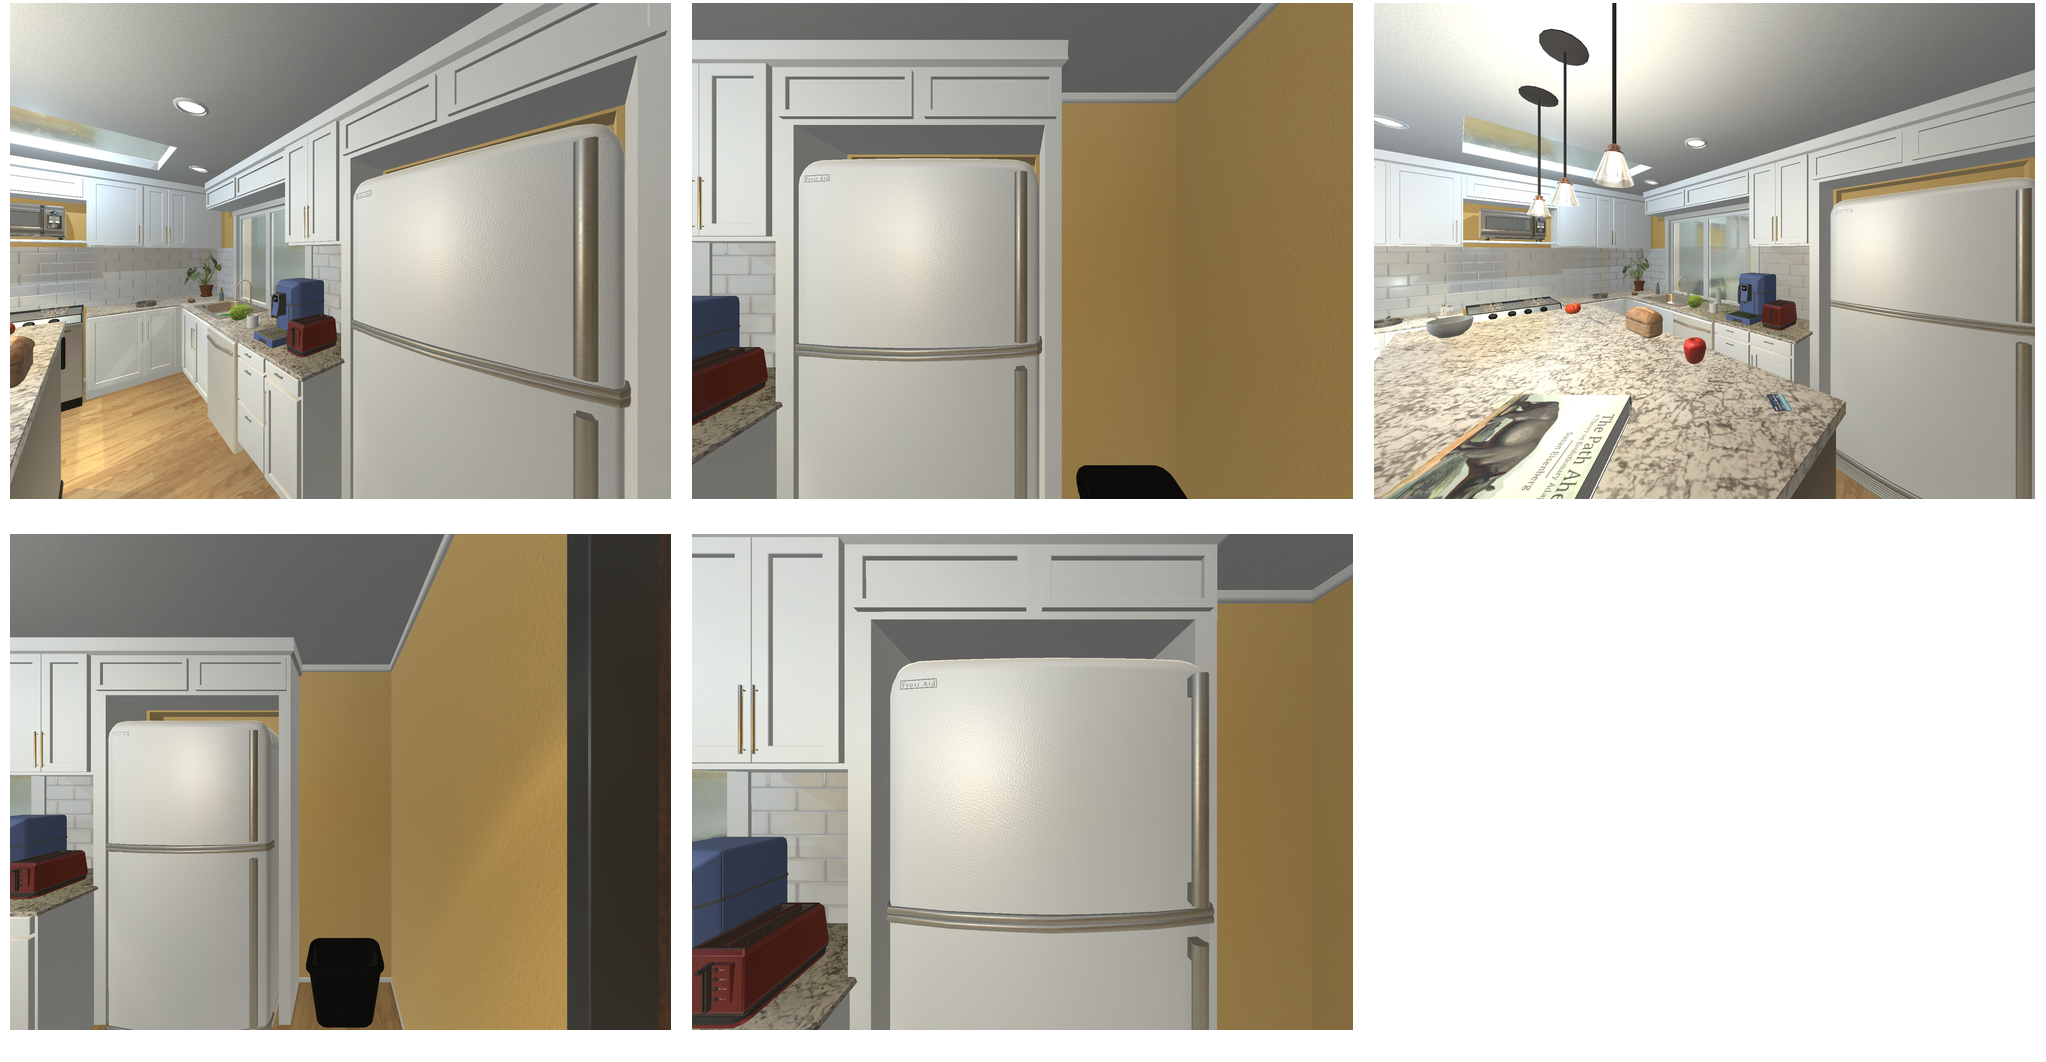Task instruction: Open the fridge.
Answer: {"task_instruction": "Open the fridge.", "nodes": ["handle1", "handle2", "fridge"], "edges": [{"functional_relationship": "openorclose", "object1": "handle1", "object2": "fridge", "spatial_relations": ["close", "in_front_of"], "is_touching": true}, {"functional_relationship": "openorclose", "object1": "handle2", "object2": "fridge", "spatial_relations": ["close", "in_front_of"], "is_touching": true}], "action_type": "pull", "function_type": "open_close_control"}